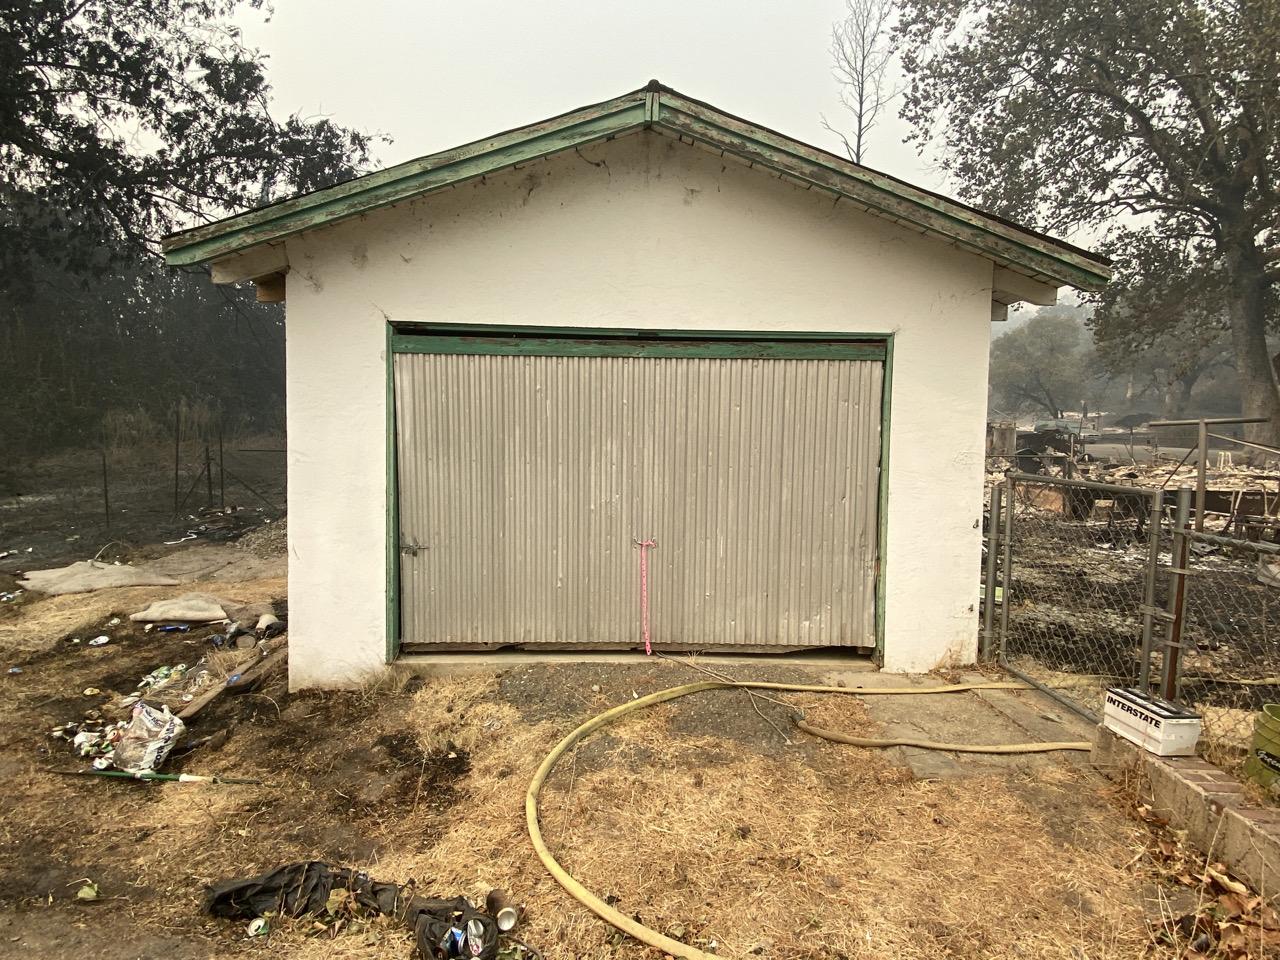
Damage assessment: minor